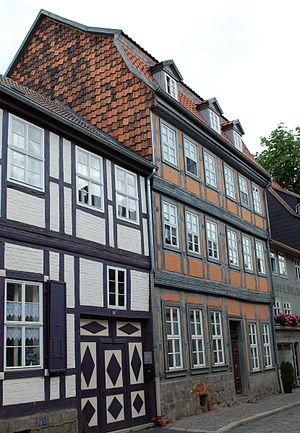
La maison située au Altetopfstraße 19 est un monument historique de la ville de Quedlinbourg, dans le Land de Saxe-Anhalt, en Allemagne.